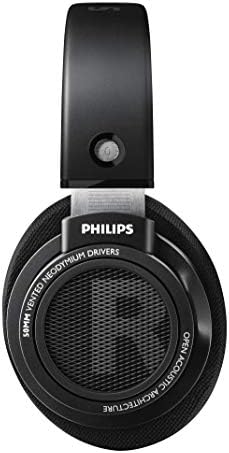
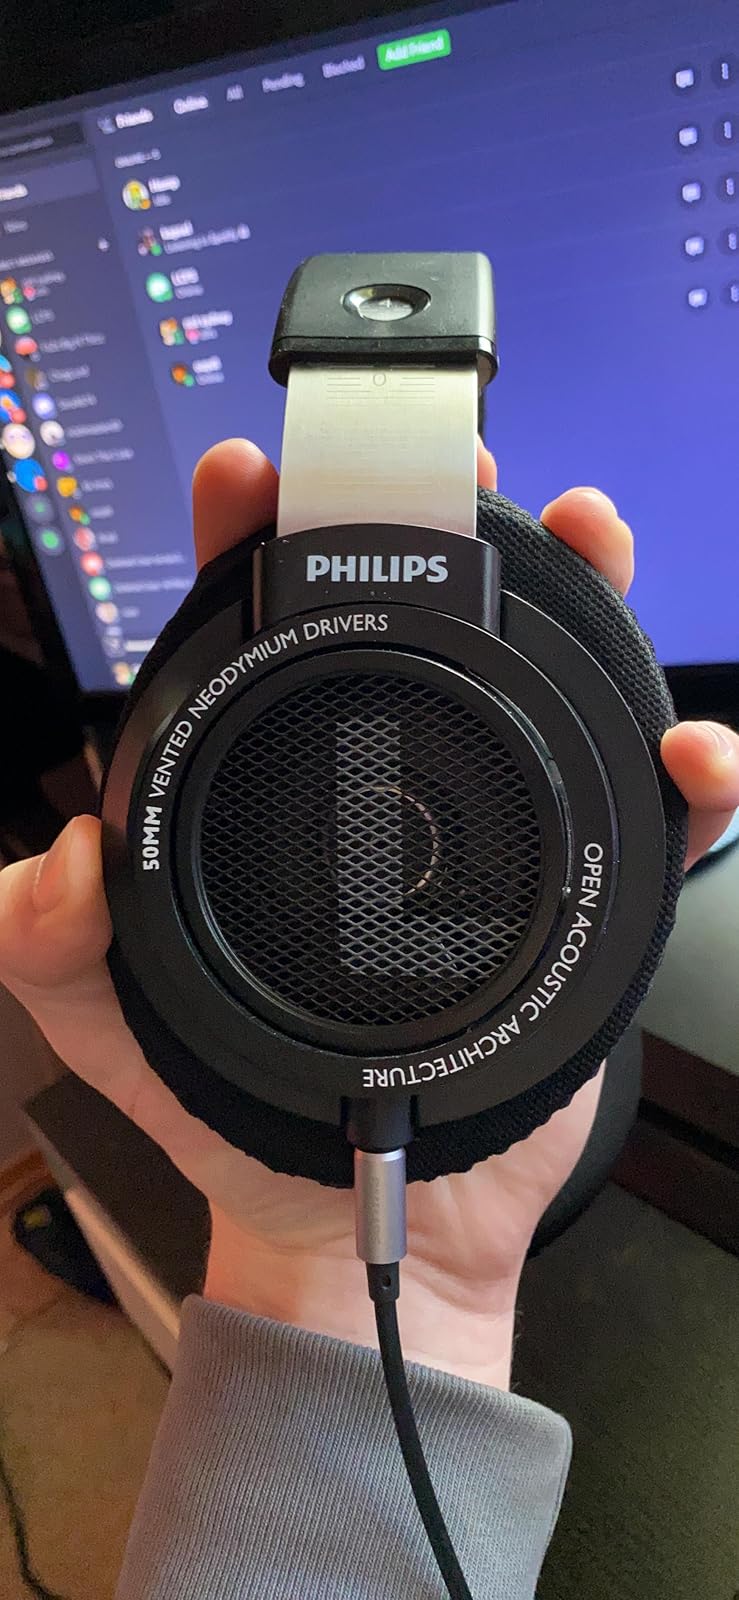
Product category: headphones
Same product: yes